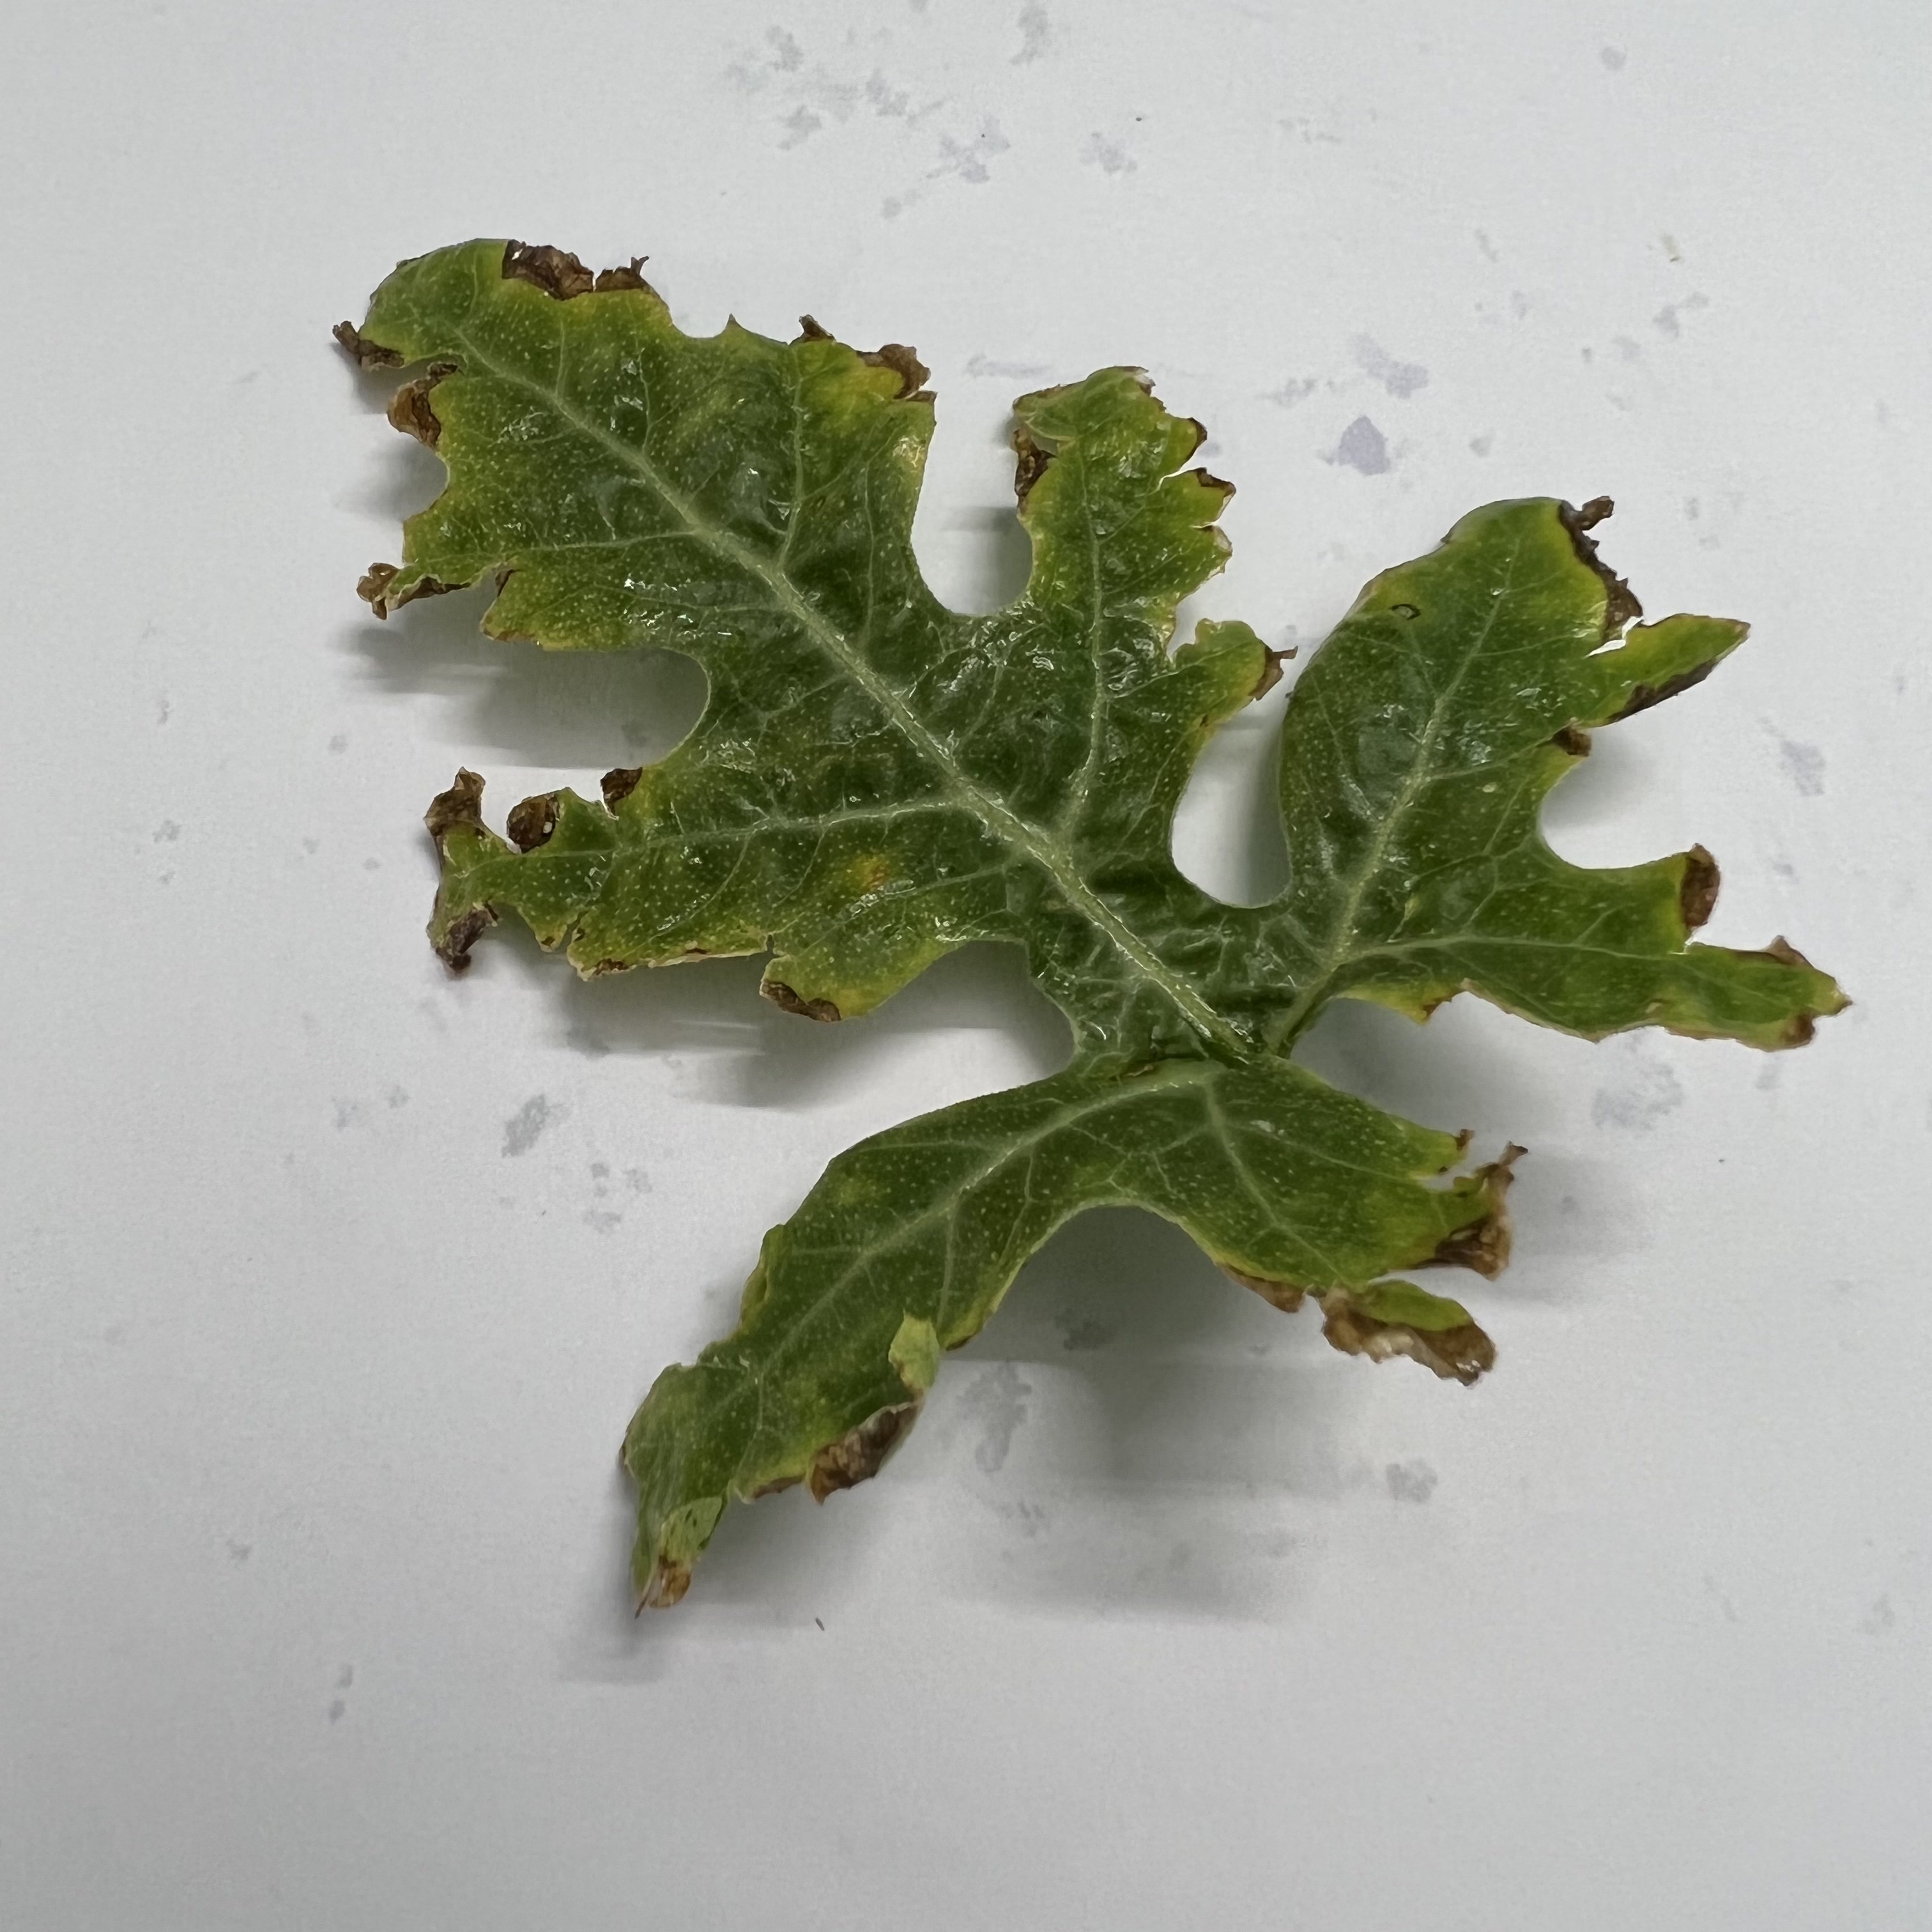
Label: Downy_Mildew